Cultural depictions of Alfred the Great

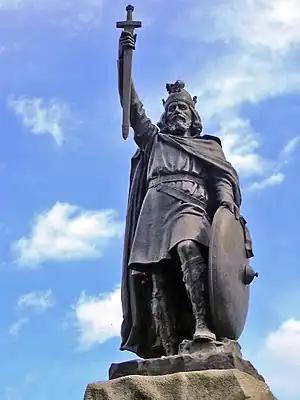
Statue of Alfred the Great by Hamo Thornycroft in Winchester, unveiled during the millennial commemoration of Alfred's death. During which Lord Rosebery commented that the statue "can only be an effigy of the imagination, and so the Alfred we reverence may well be an idealised figure ... we have draped round his form ... all the highest attributes of manhood and kingship".

Alfred the Great was an Anglo-Saxon king (871–899) of Wessex, an Anglo-Saxon kingdom that existed from 519 to 927 south of the river Thames in England. In the late 9th century, the Vikings had overrun most of the Anglo-Saxon kingdoms that constituted England at the time. Alfred's reign has become regarded as pivotal in the eventual unification of England, after he famously defended Wessex and southern England against the Viking invasions, winning a decisive victory at the Battle of Edington in 878.